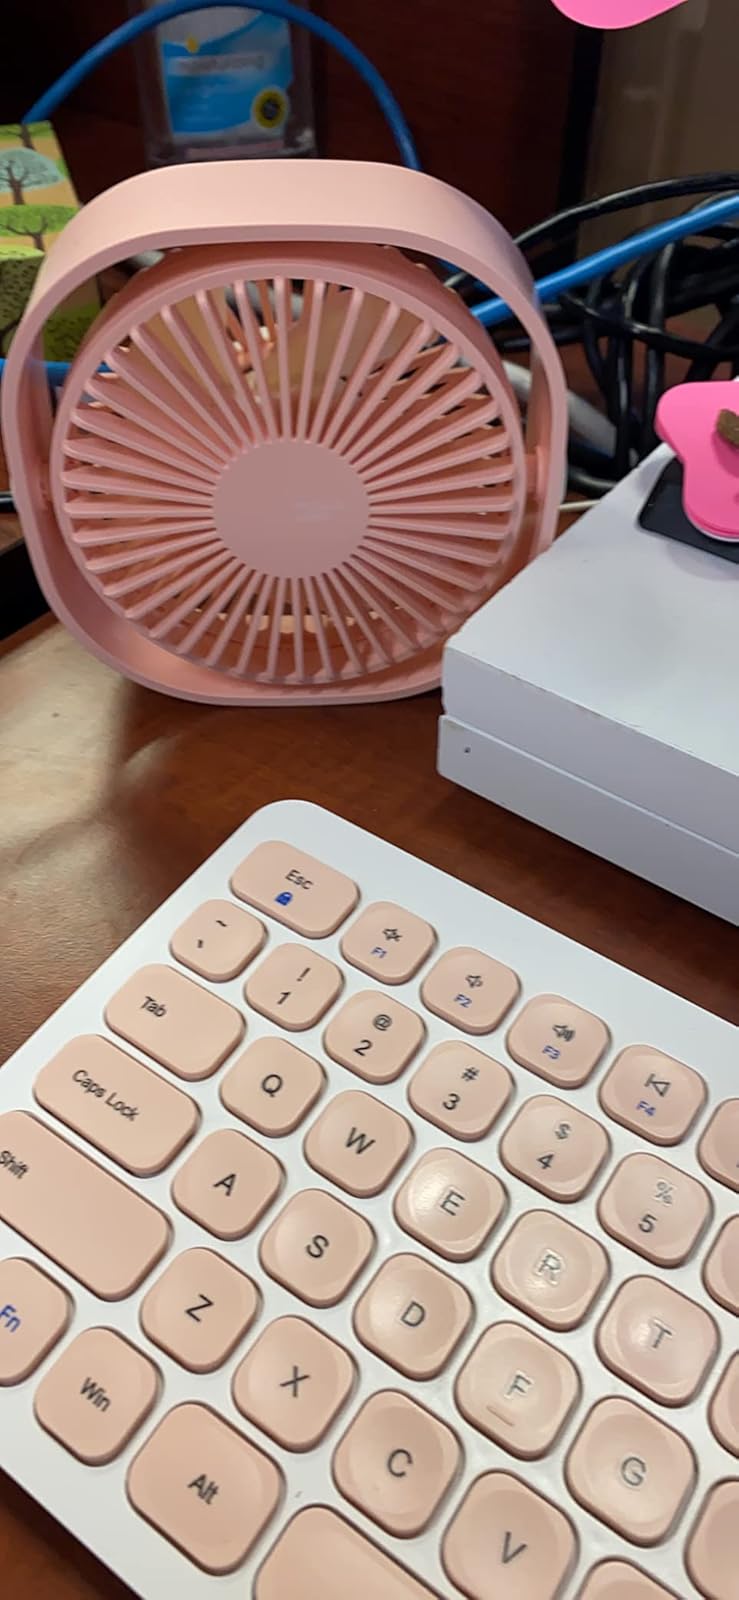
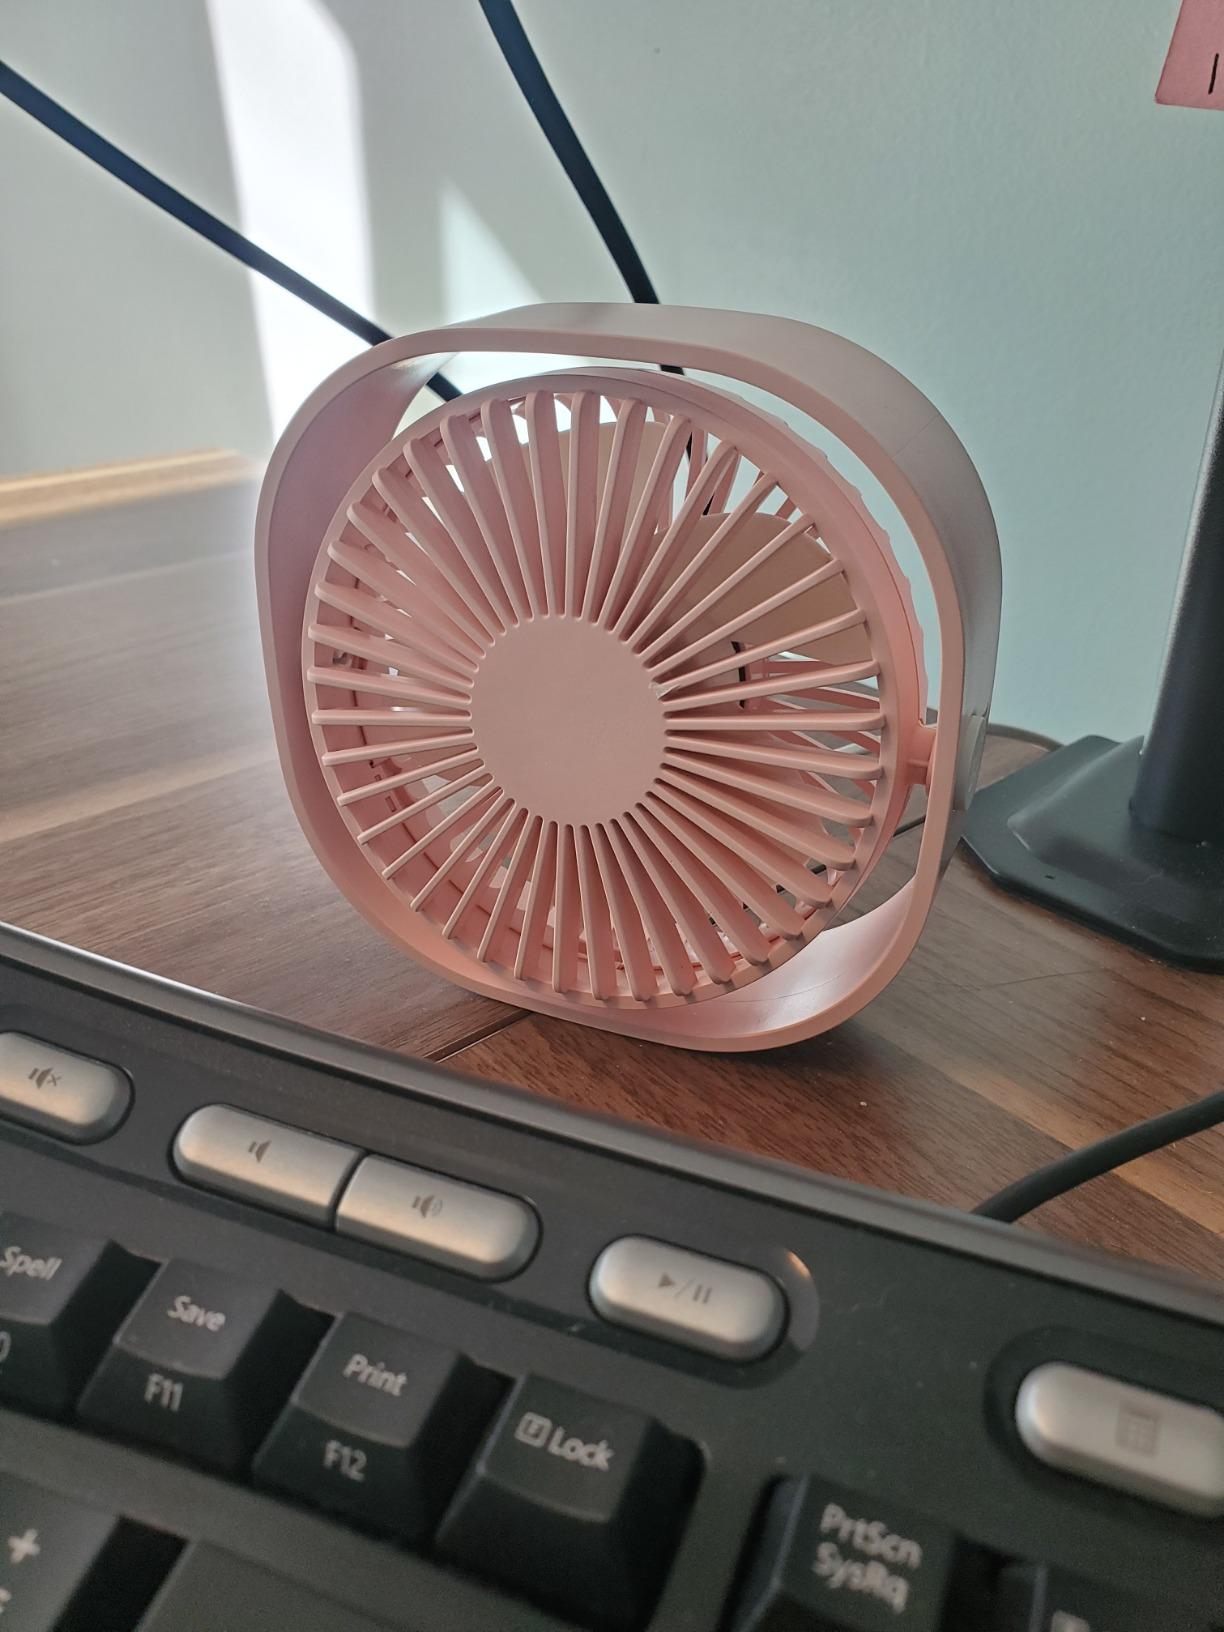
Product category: fan
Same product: yes